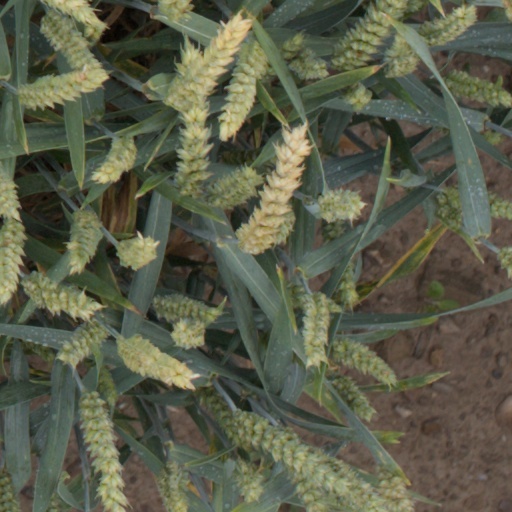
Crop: wheat